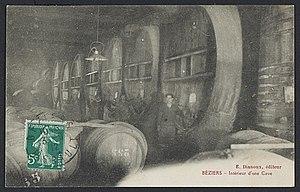
Béziers - Intérieur d'une cave
Béziers est une commune française située dans le département de l'Hérault en région Occitanie, traversée par l'Orb et entourée de vignobles et de la Méditerranée toute proche. Il pourrait s'agir de la plus ancienne ville de France, avant Marseille : de multiples fouilles archéologiques entreprises depuis les années 1980 ont révélé que Béziers fut construite par les Grecs au VIIe siècle av. J.-C.